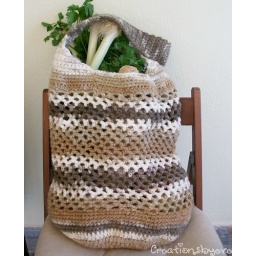
extra large market bag in earth tones (9)